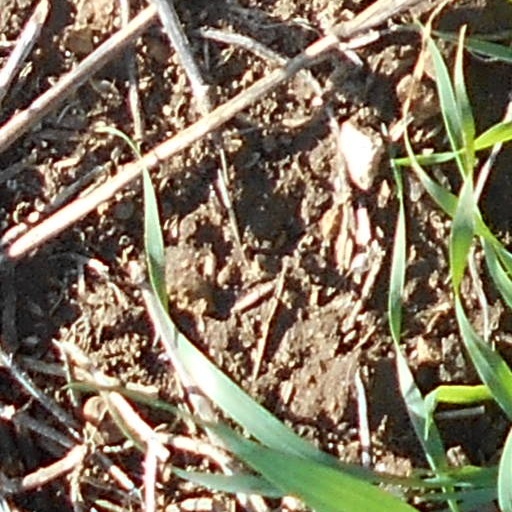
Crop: wheat